Wayamba United

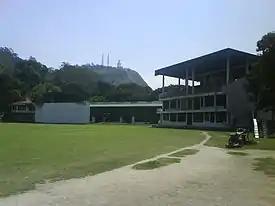
Welagedara Stadium in Kurunegala

Welagedara Stadium is a multi-use stadium in Kurunegala, in the North Western Province of Sri Lanka, which is situated about 100 km north east of Kandy. The stadium is currently used mostly for cricket matches and is the home ground of Wayamba cricket team. The stadium can hold at least 10,000 spectators. Since its wicket had been replaced from a matting wicket to a turf one it has become one of the best batting wickets in the country. It was officially declared open by the then Minister of Home Affairs, Justice Felix Dias Bandaranaike in 1972. Welagedara stadium hosted its first international match when Pakistan played there in 1985. In recent times it has regularly hosted international tour matches, unofficial test matches and U19 one-day games. The venue is an extremely picturesque one, with the giant 'Elephant Rock' forming a dramatic backdrop to the ground. It also has historic value being situated in an important location for when Kurunegala was an important Kingdom, King Bhuvanaikabahu VI, would address his subjects from the press box beneath the Elephant Rock. Even though it has a lot of amenities, the Welagedara Stadium is not going to be used for the 2012 SLPL tournament.